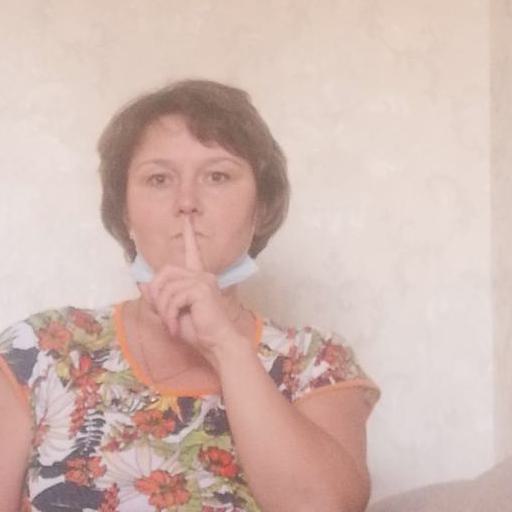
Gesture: mute